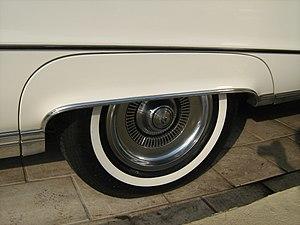
Les guêtres de roues ou jupes d'ailes sont des pièces de carrosserie sur les ailes qui couvrent la partie supérieure du pneu d'une automobile. Ils vont toujours par paire, d'où le nom au pluriel. Quelques rares voitures ont eu des guêtres aux quatre roues.